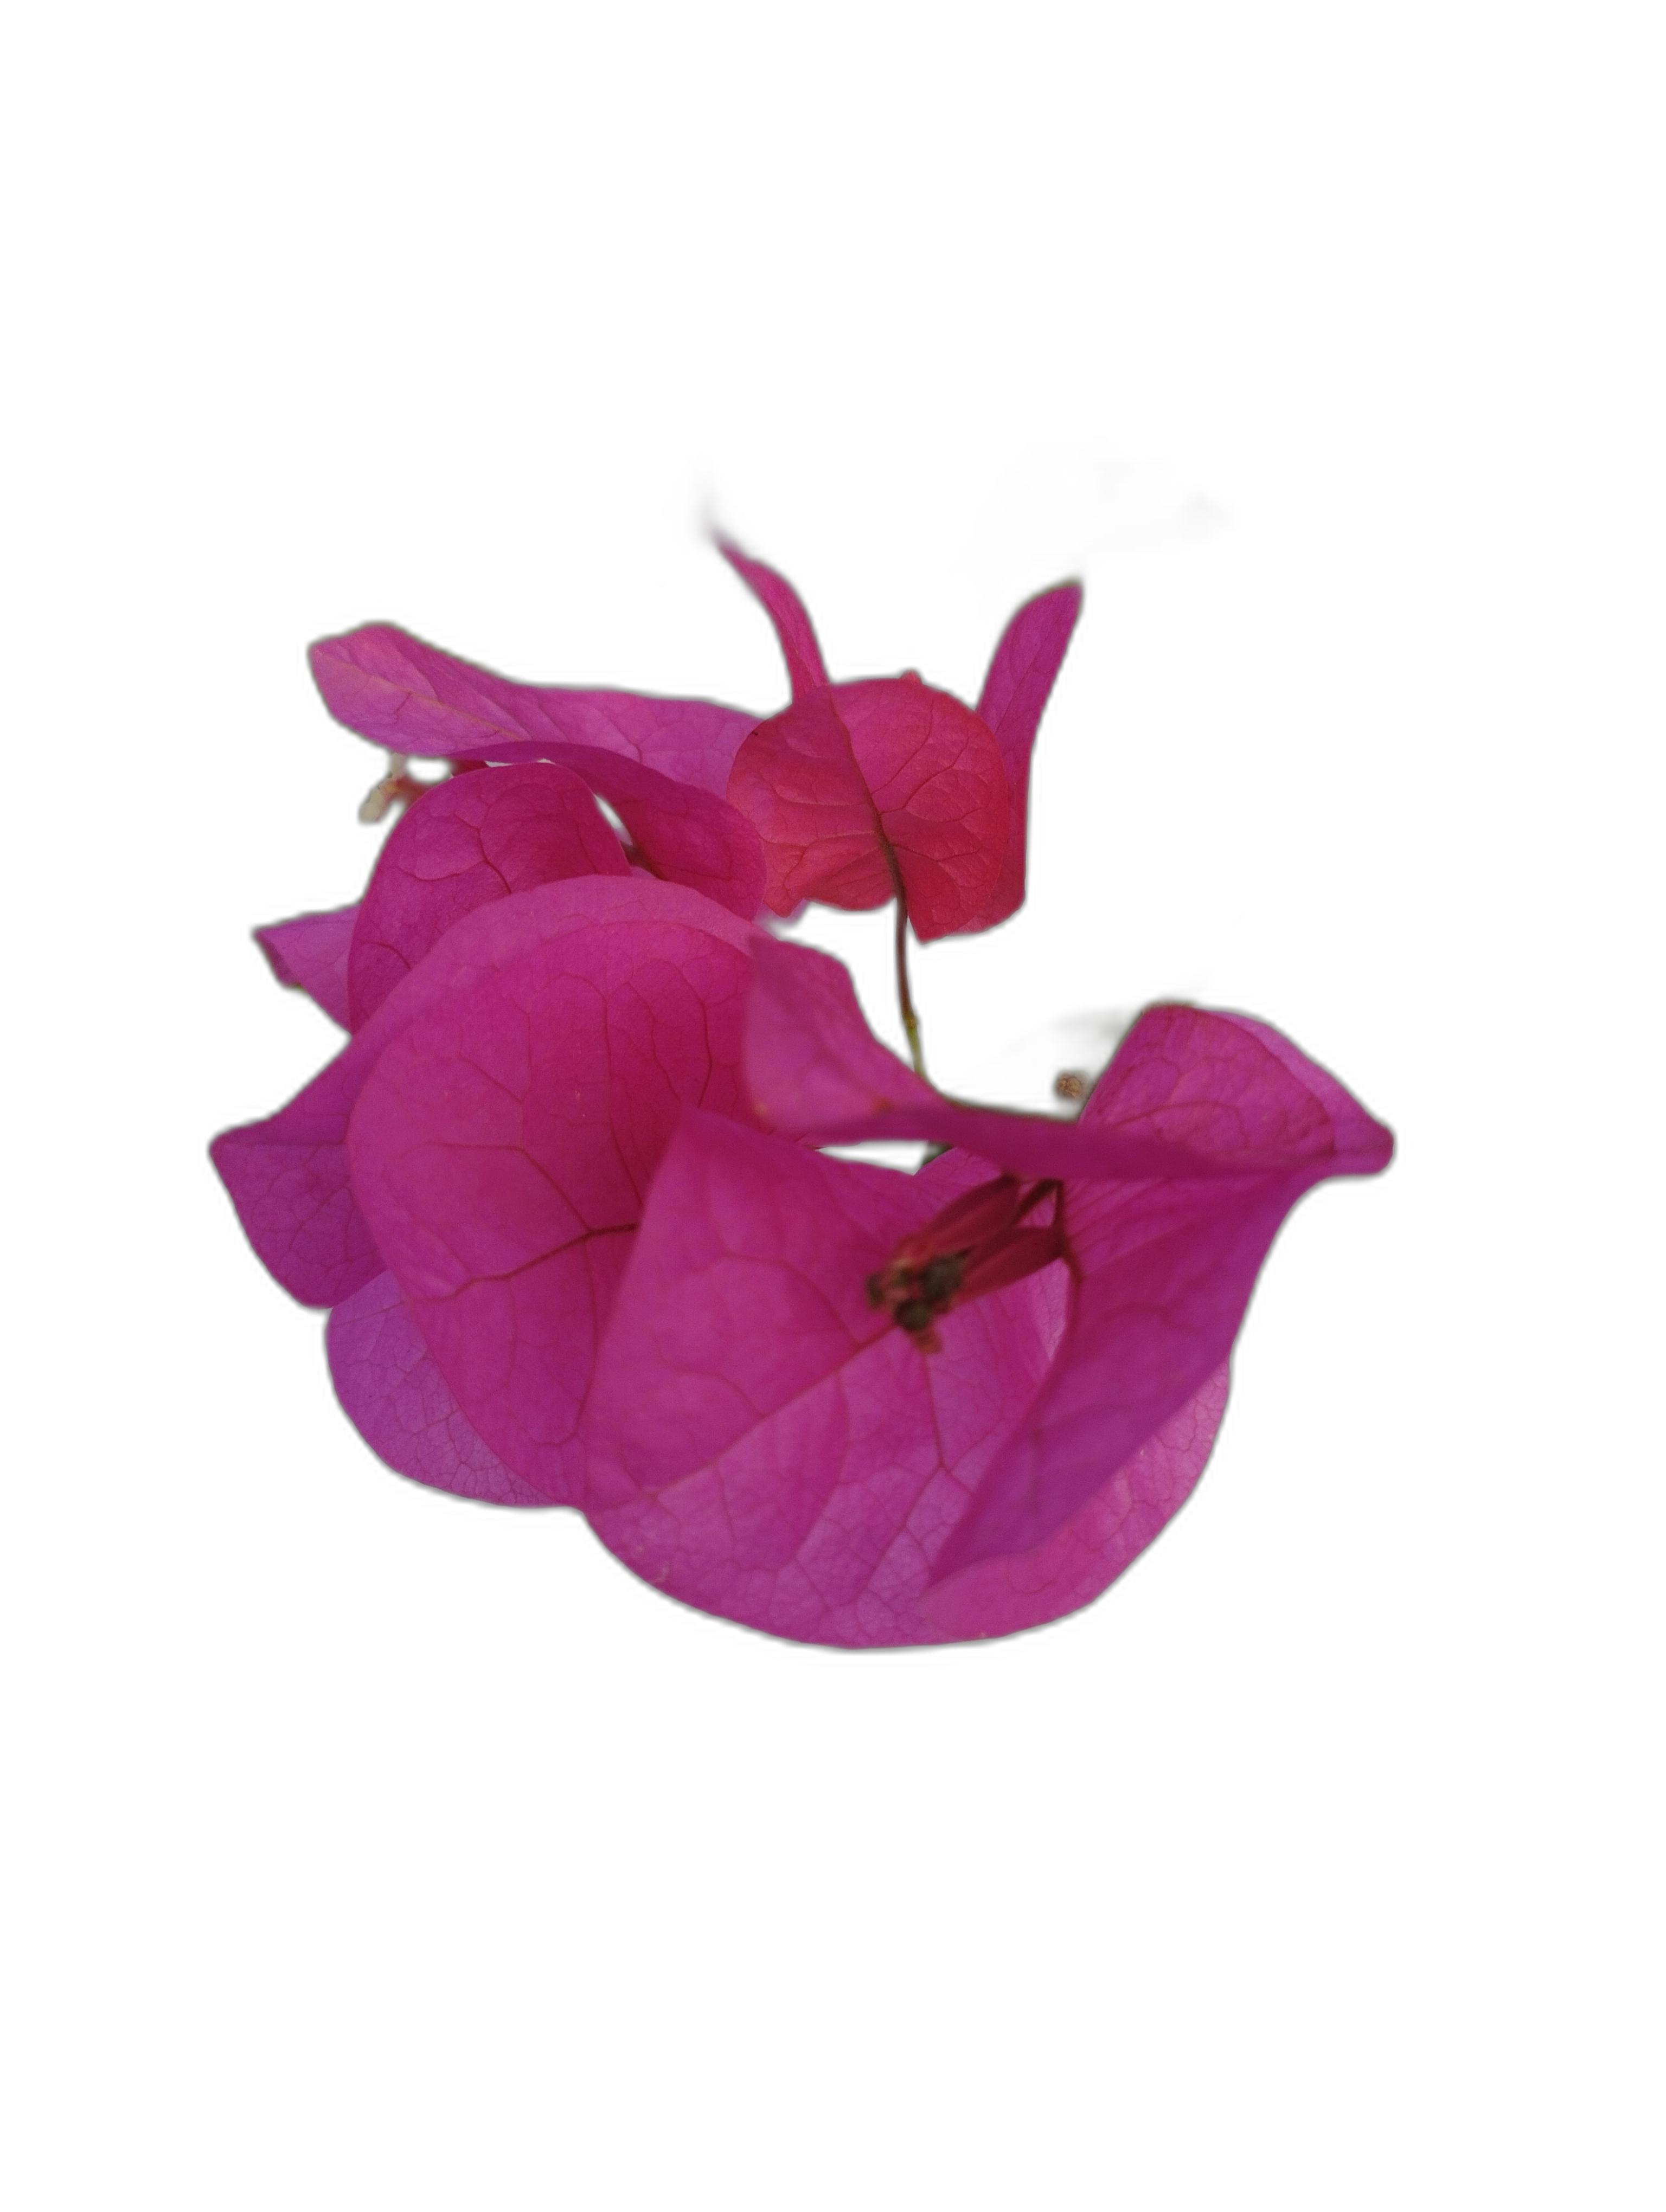
Label: Bougainvillea